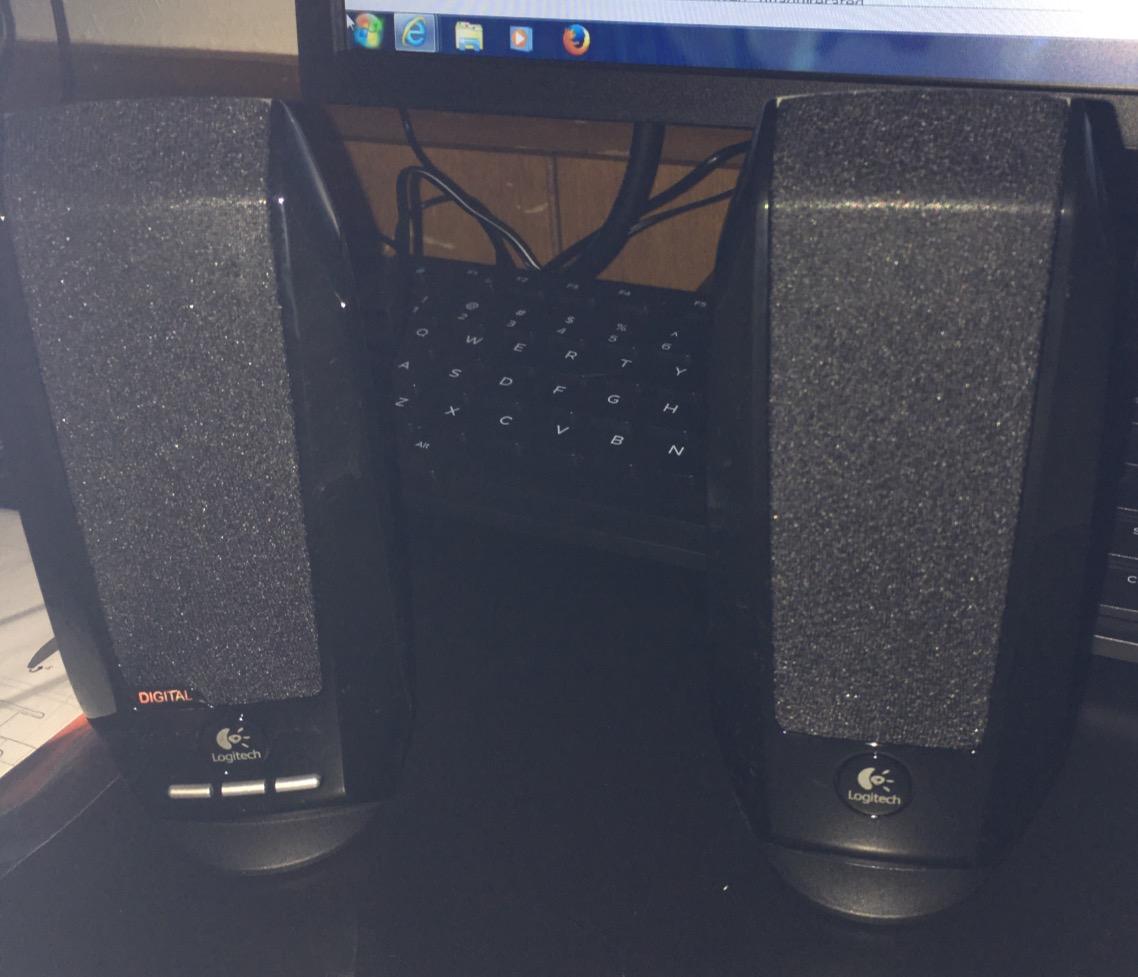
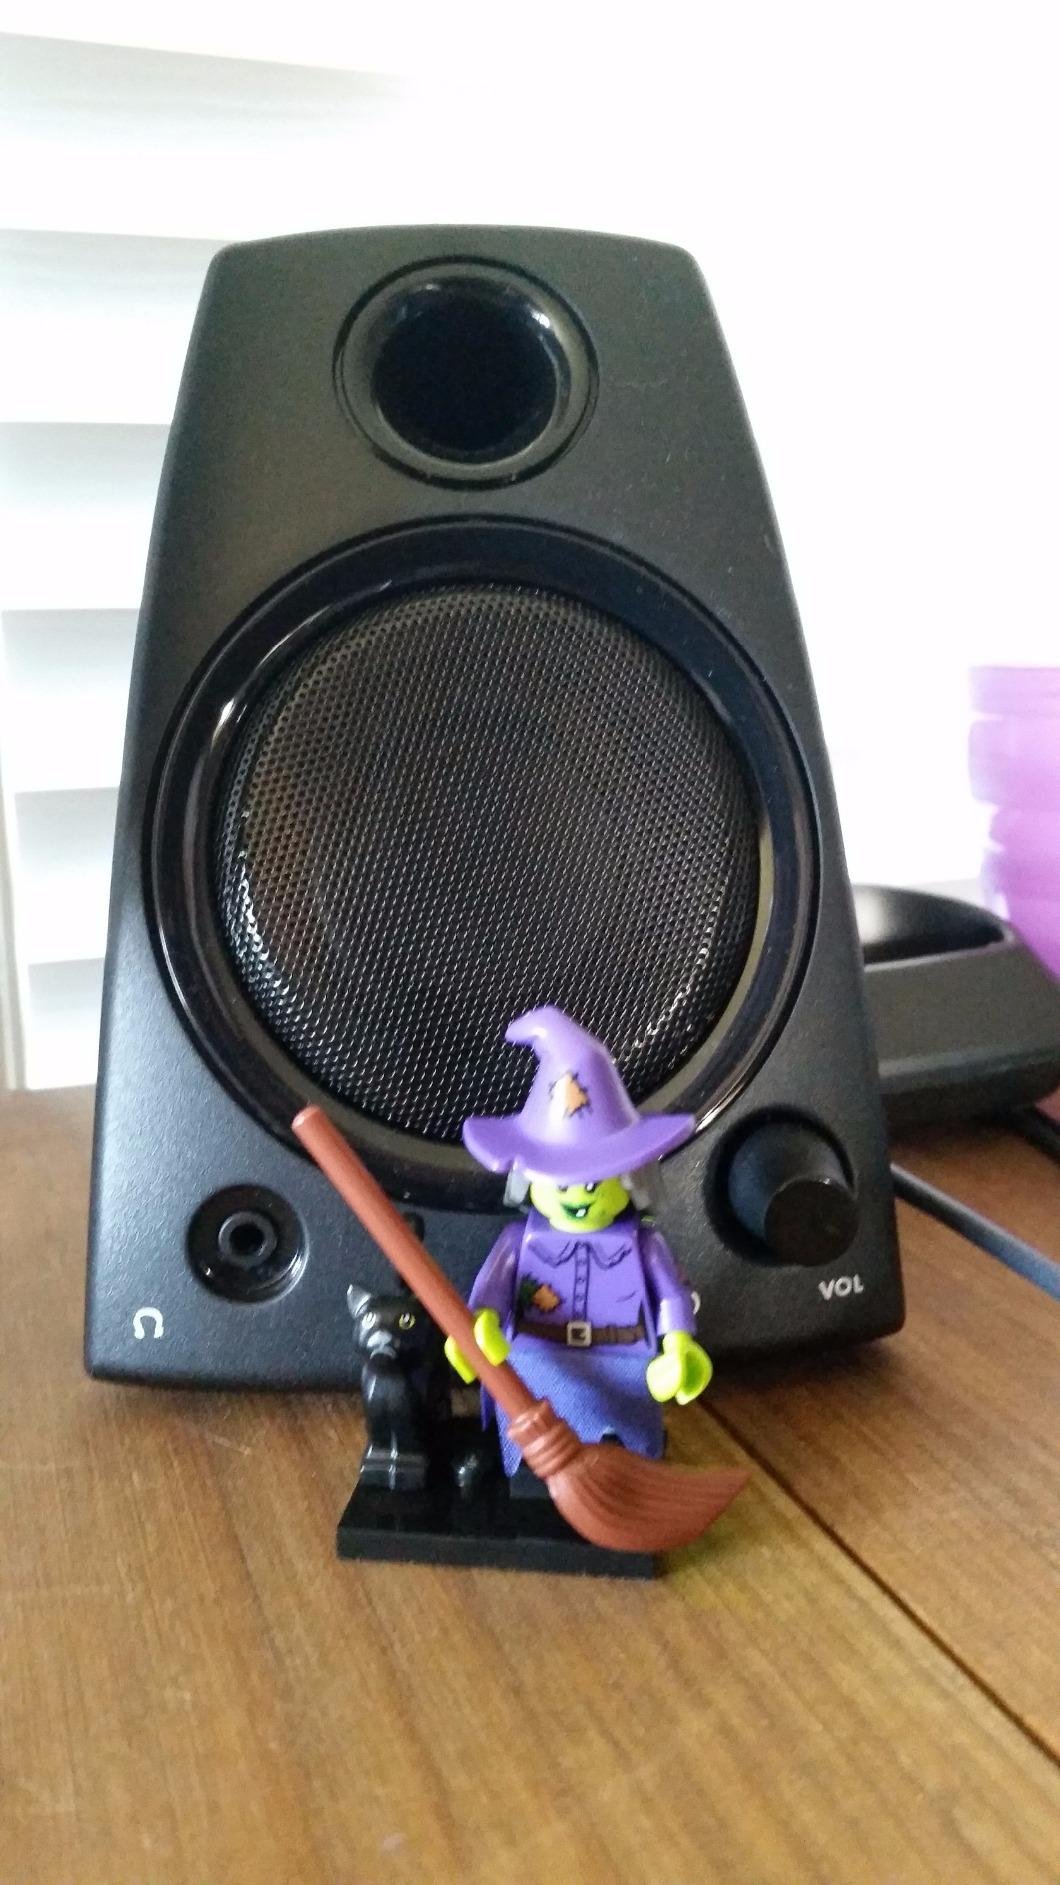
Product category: speaker
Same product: no